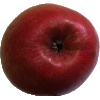
Label: apple_crimson_snow